Lídia Armengol i Vila

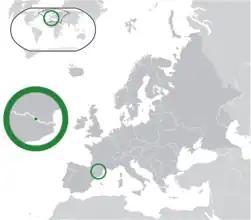
Location of Andorra (green dot) in the mountains between southern France and northern Spain.

She helped organize the teaching of the Catalan language, Andorran geography and history, and the establishment of Andorran institutions near the centers of Spanish and French education in the country, creating the Andorran Training program.